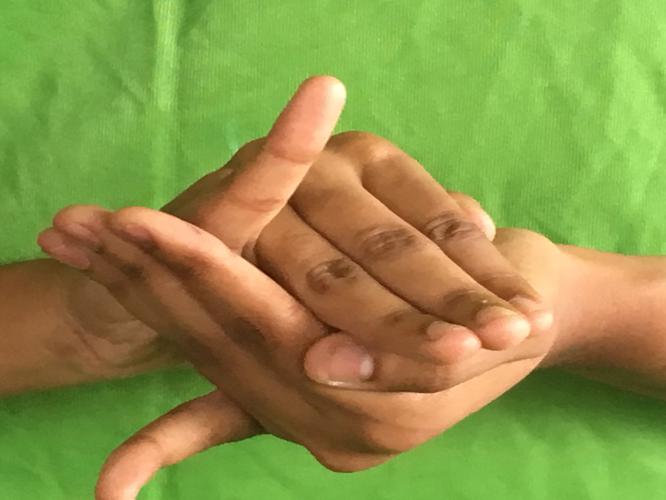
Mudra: Kurma
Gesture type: double_hand